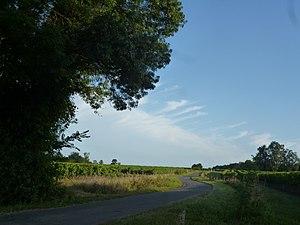
Petite route et vigne à Migron.
Migron est une commune du Sud-Ouest de la France située dans le département de la Charente-Maritime.